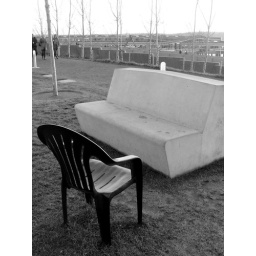
i know that chair looks like a normal cheap plastic chair but it is, in fact, all metal.